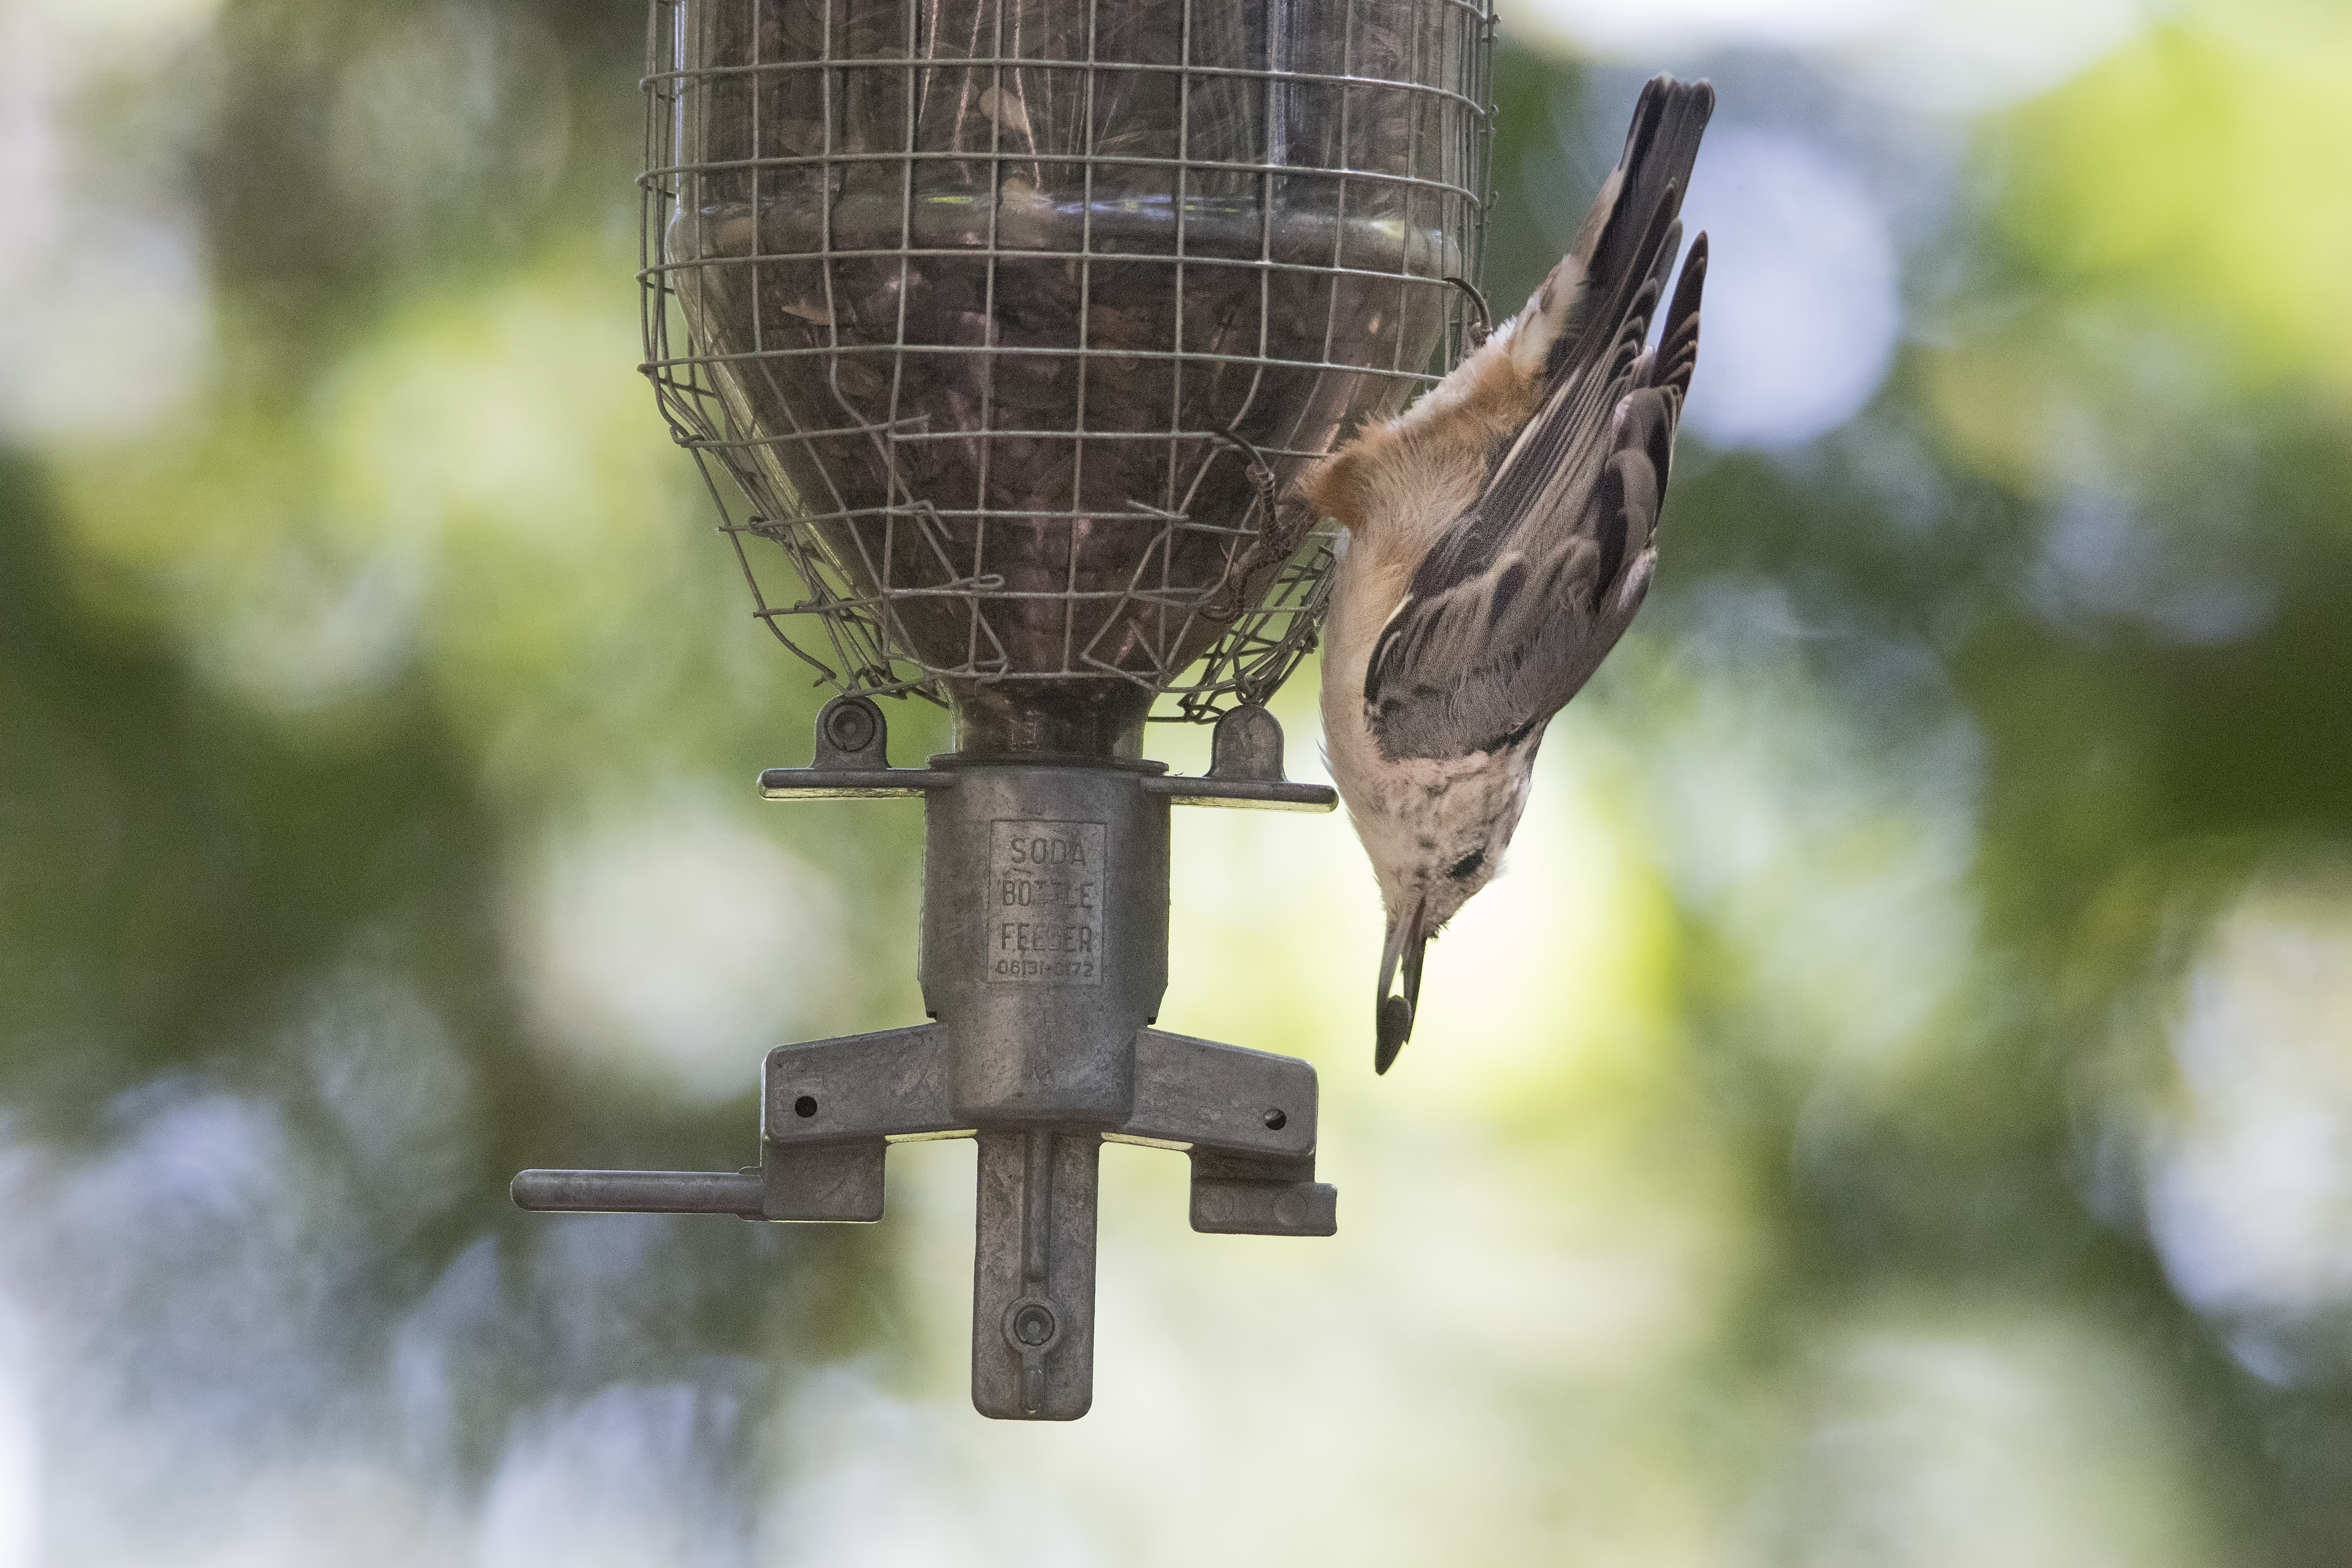
bird, wing, white, green, close up, canada, a, quebec, blanche, sherbrooke, oiseau, sittelle, poitrine, breasted, nuthatch